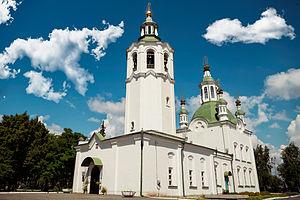
L'église de l'Exaltation de la Croix ou église de l'Élévation de la Sainte-Croix est un édifice religieux orthodoxe et un monument remarquable de la ville de Tioumen, témoignage du style baroque sibérien en Russie.